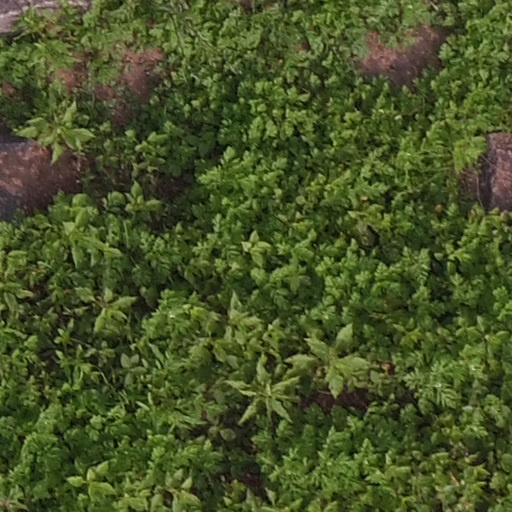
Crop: maize; corn